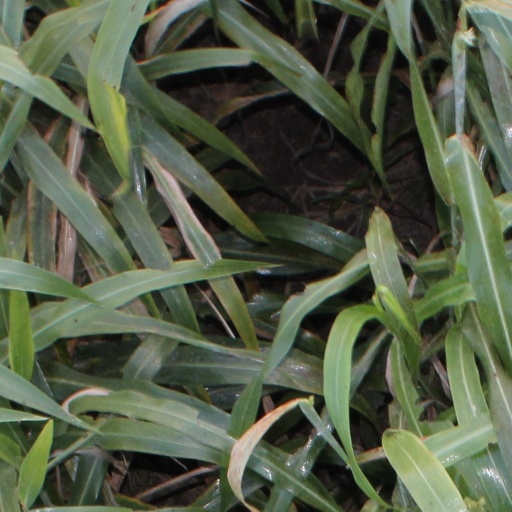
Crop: sorghum